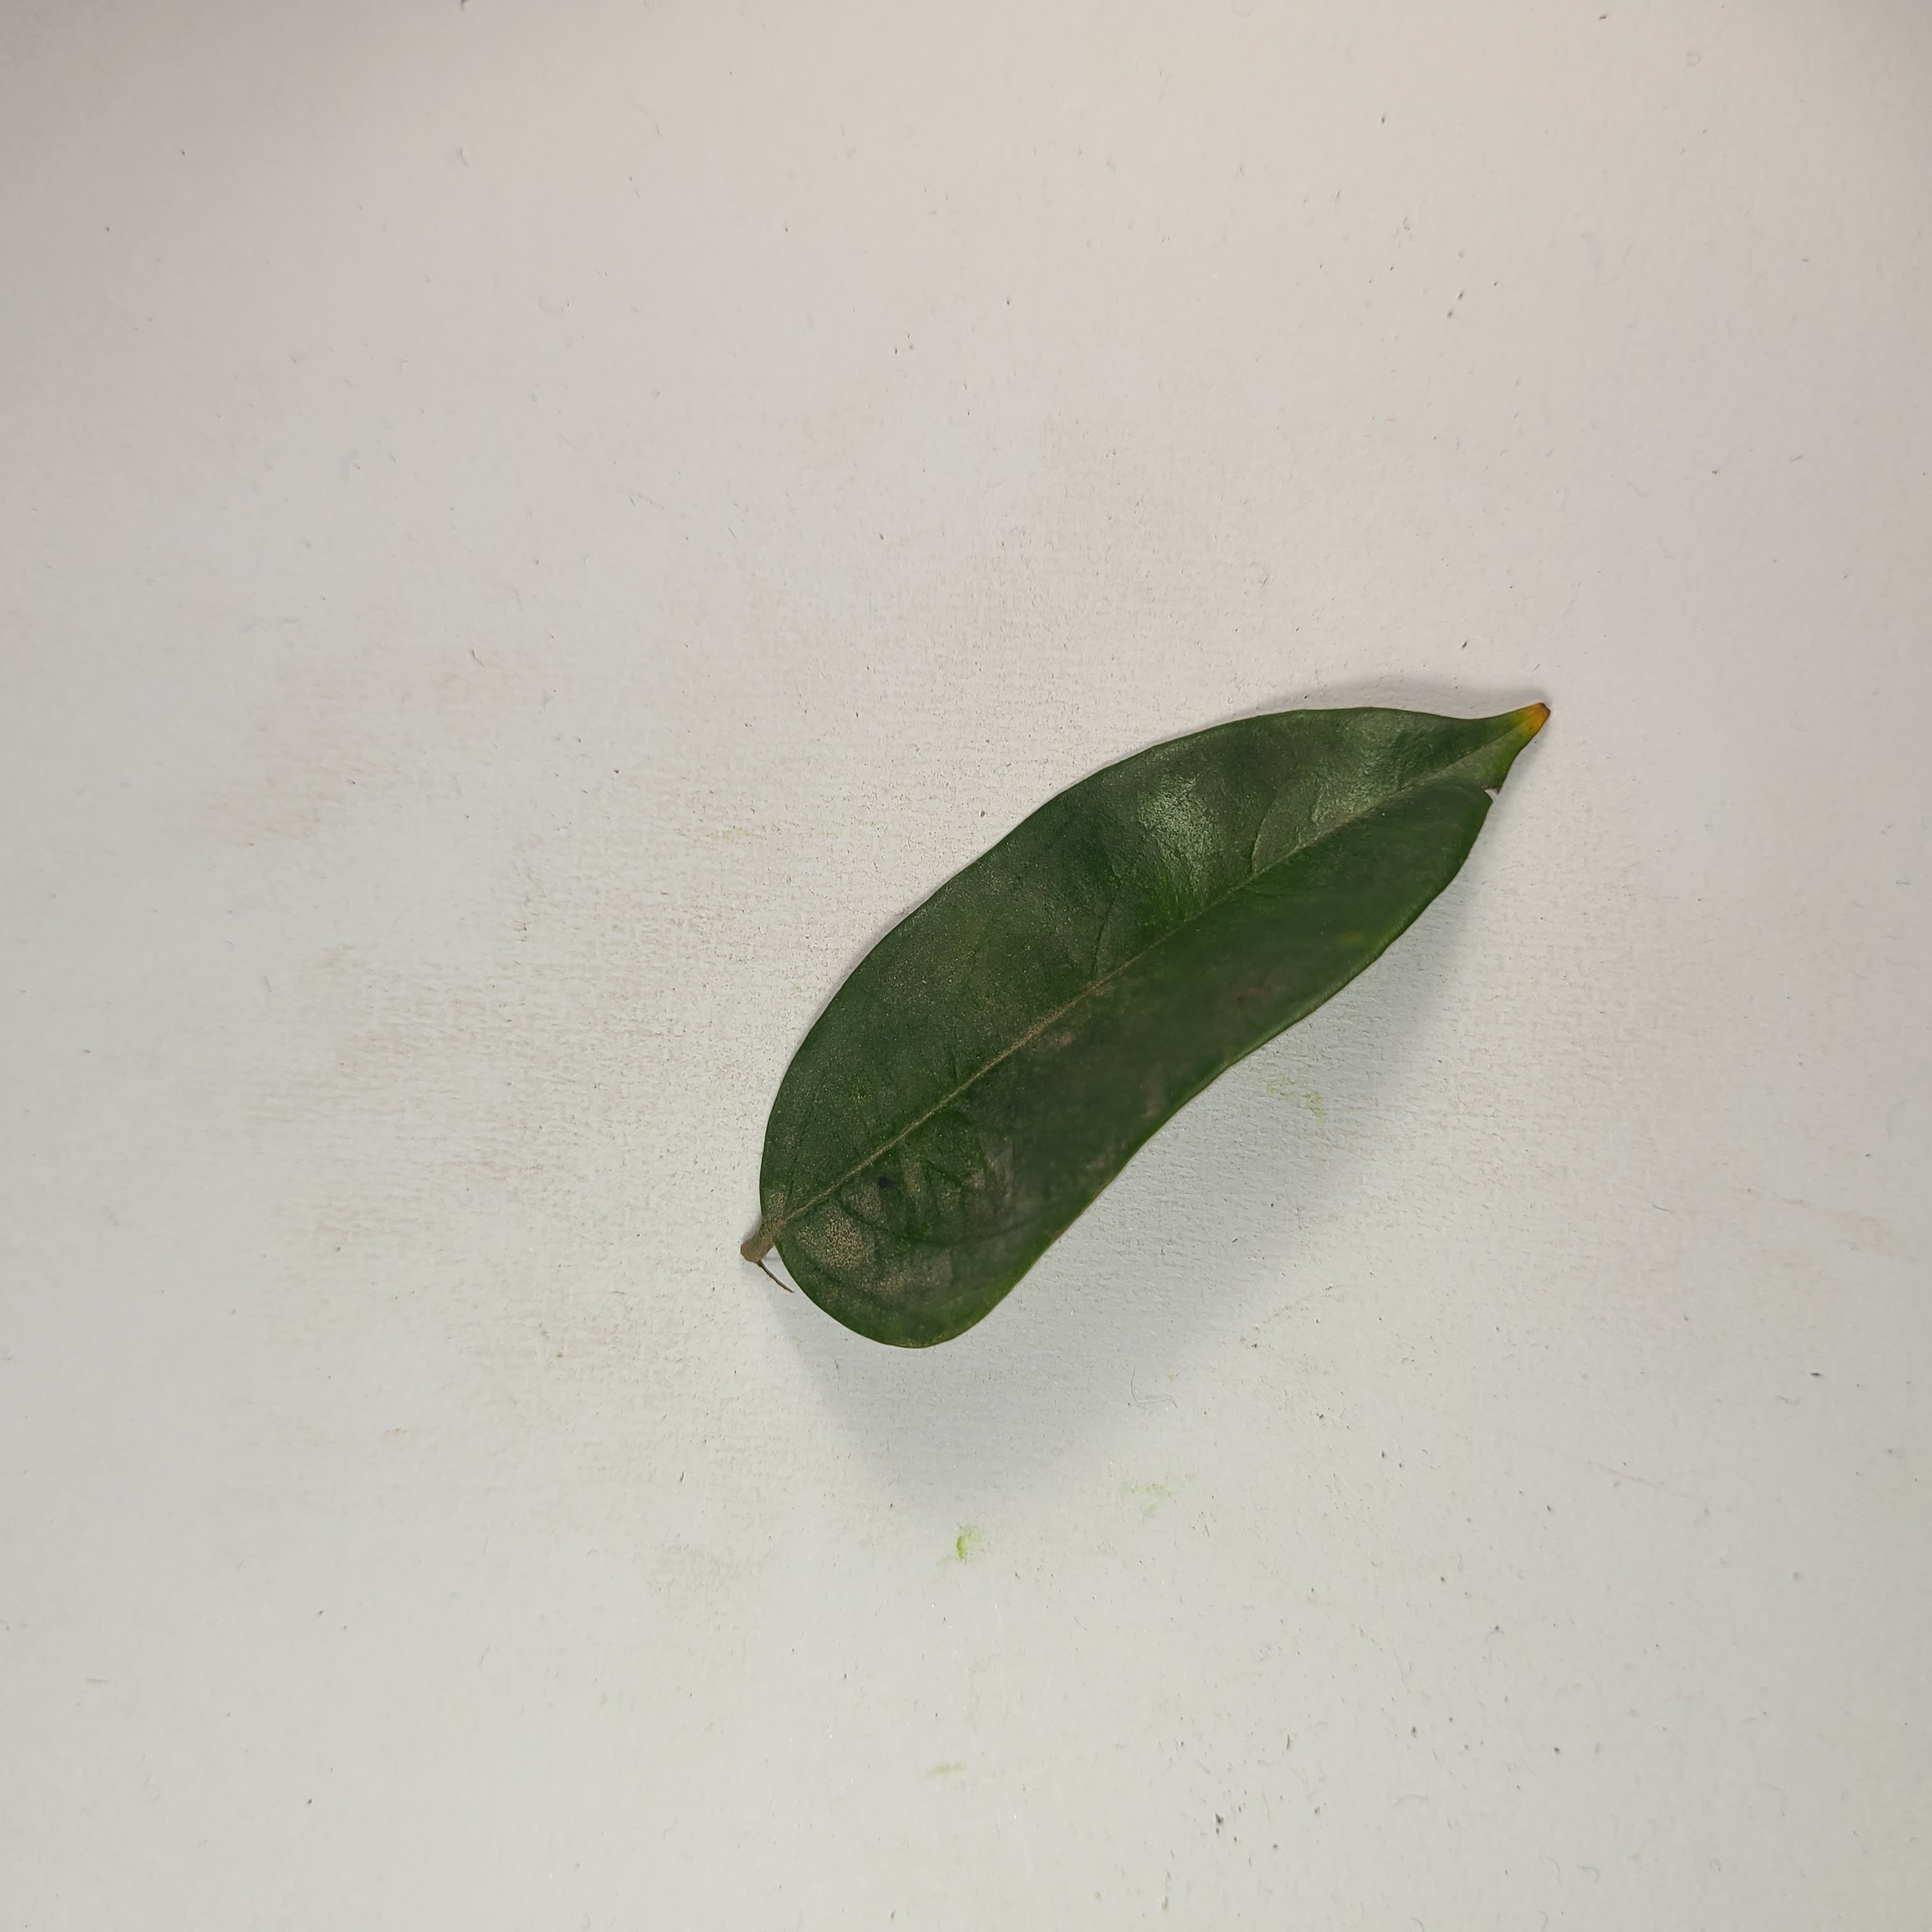
Label: Healthy Leaves